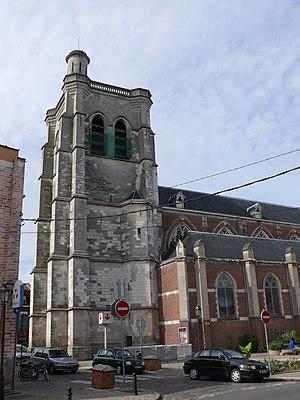
L'église Notre-Dame-de-la-Visitation à Lomme (Lille, Nord, France).